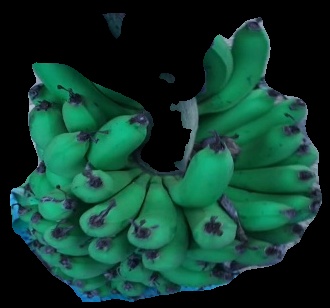
Variety: pachbale
Grade: grade2